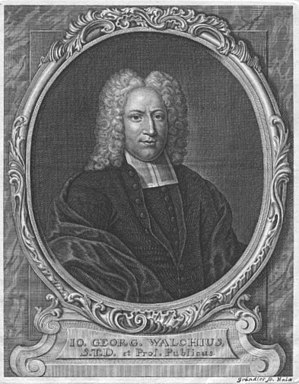
Johann Georg Walch
Johann Georg Walch var en evangelisk teolog.